Robert Horvat

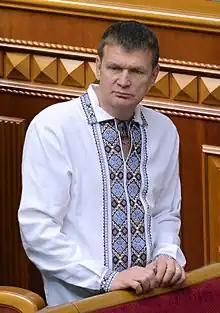
Horvat in 2016

Robert Ivanovych Horvat (born 17 February 1969) is a Ukrainian politician currently serving as a People's Deputy of Ukraine from Ukraine's 68th electoral district since 2014. A member of Dovira, Horvat is chairman of the Subcommittee on Legal Support of Customs Bodies of the Verkhovna Rada Committee on Finance, Tax, and Customs Policy. He is also co-chair of the group for inter-parliamentary relations with the Czech Republic and head of the group for inter-parliamentary relations with Egypt.